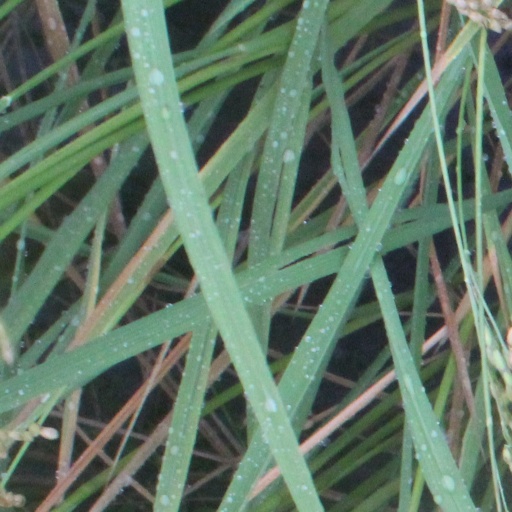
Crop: rice